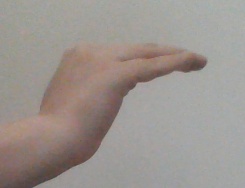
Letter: haa